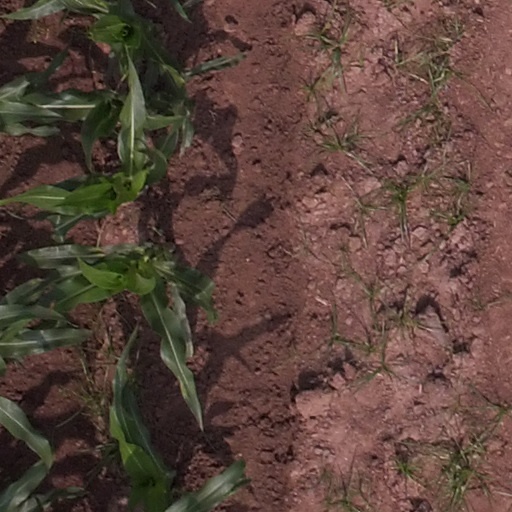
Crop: maize; corn